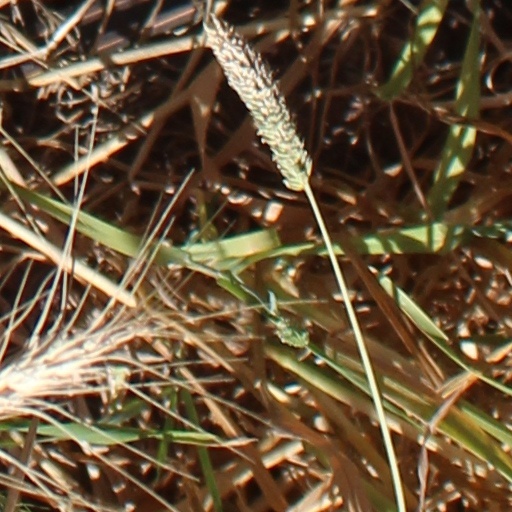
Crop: wheat